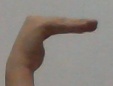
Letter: haa